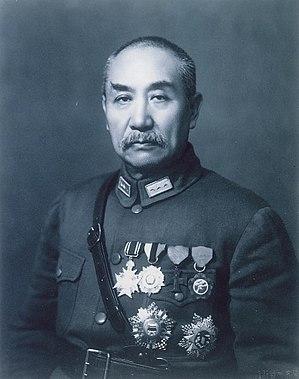
Yan Xishan ou Yen Hsi-shan était un seigneur de la guerre, chef de la clique du Shanxi, qui servit le gouvernement de la république de Chine.